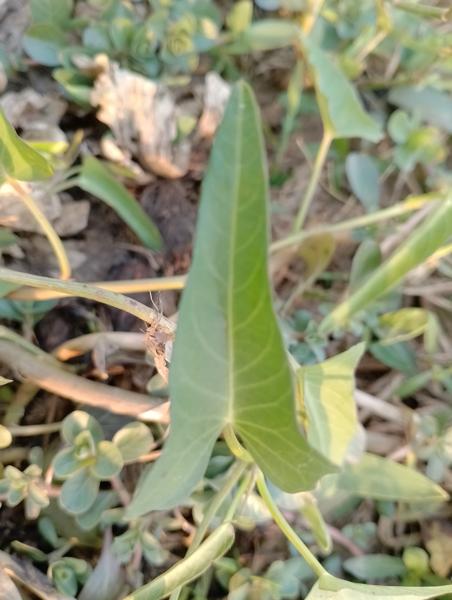
Weed species: Ipomoea aquatic